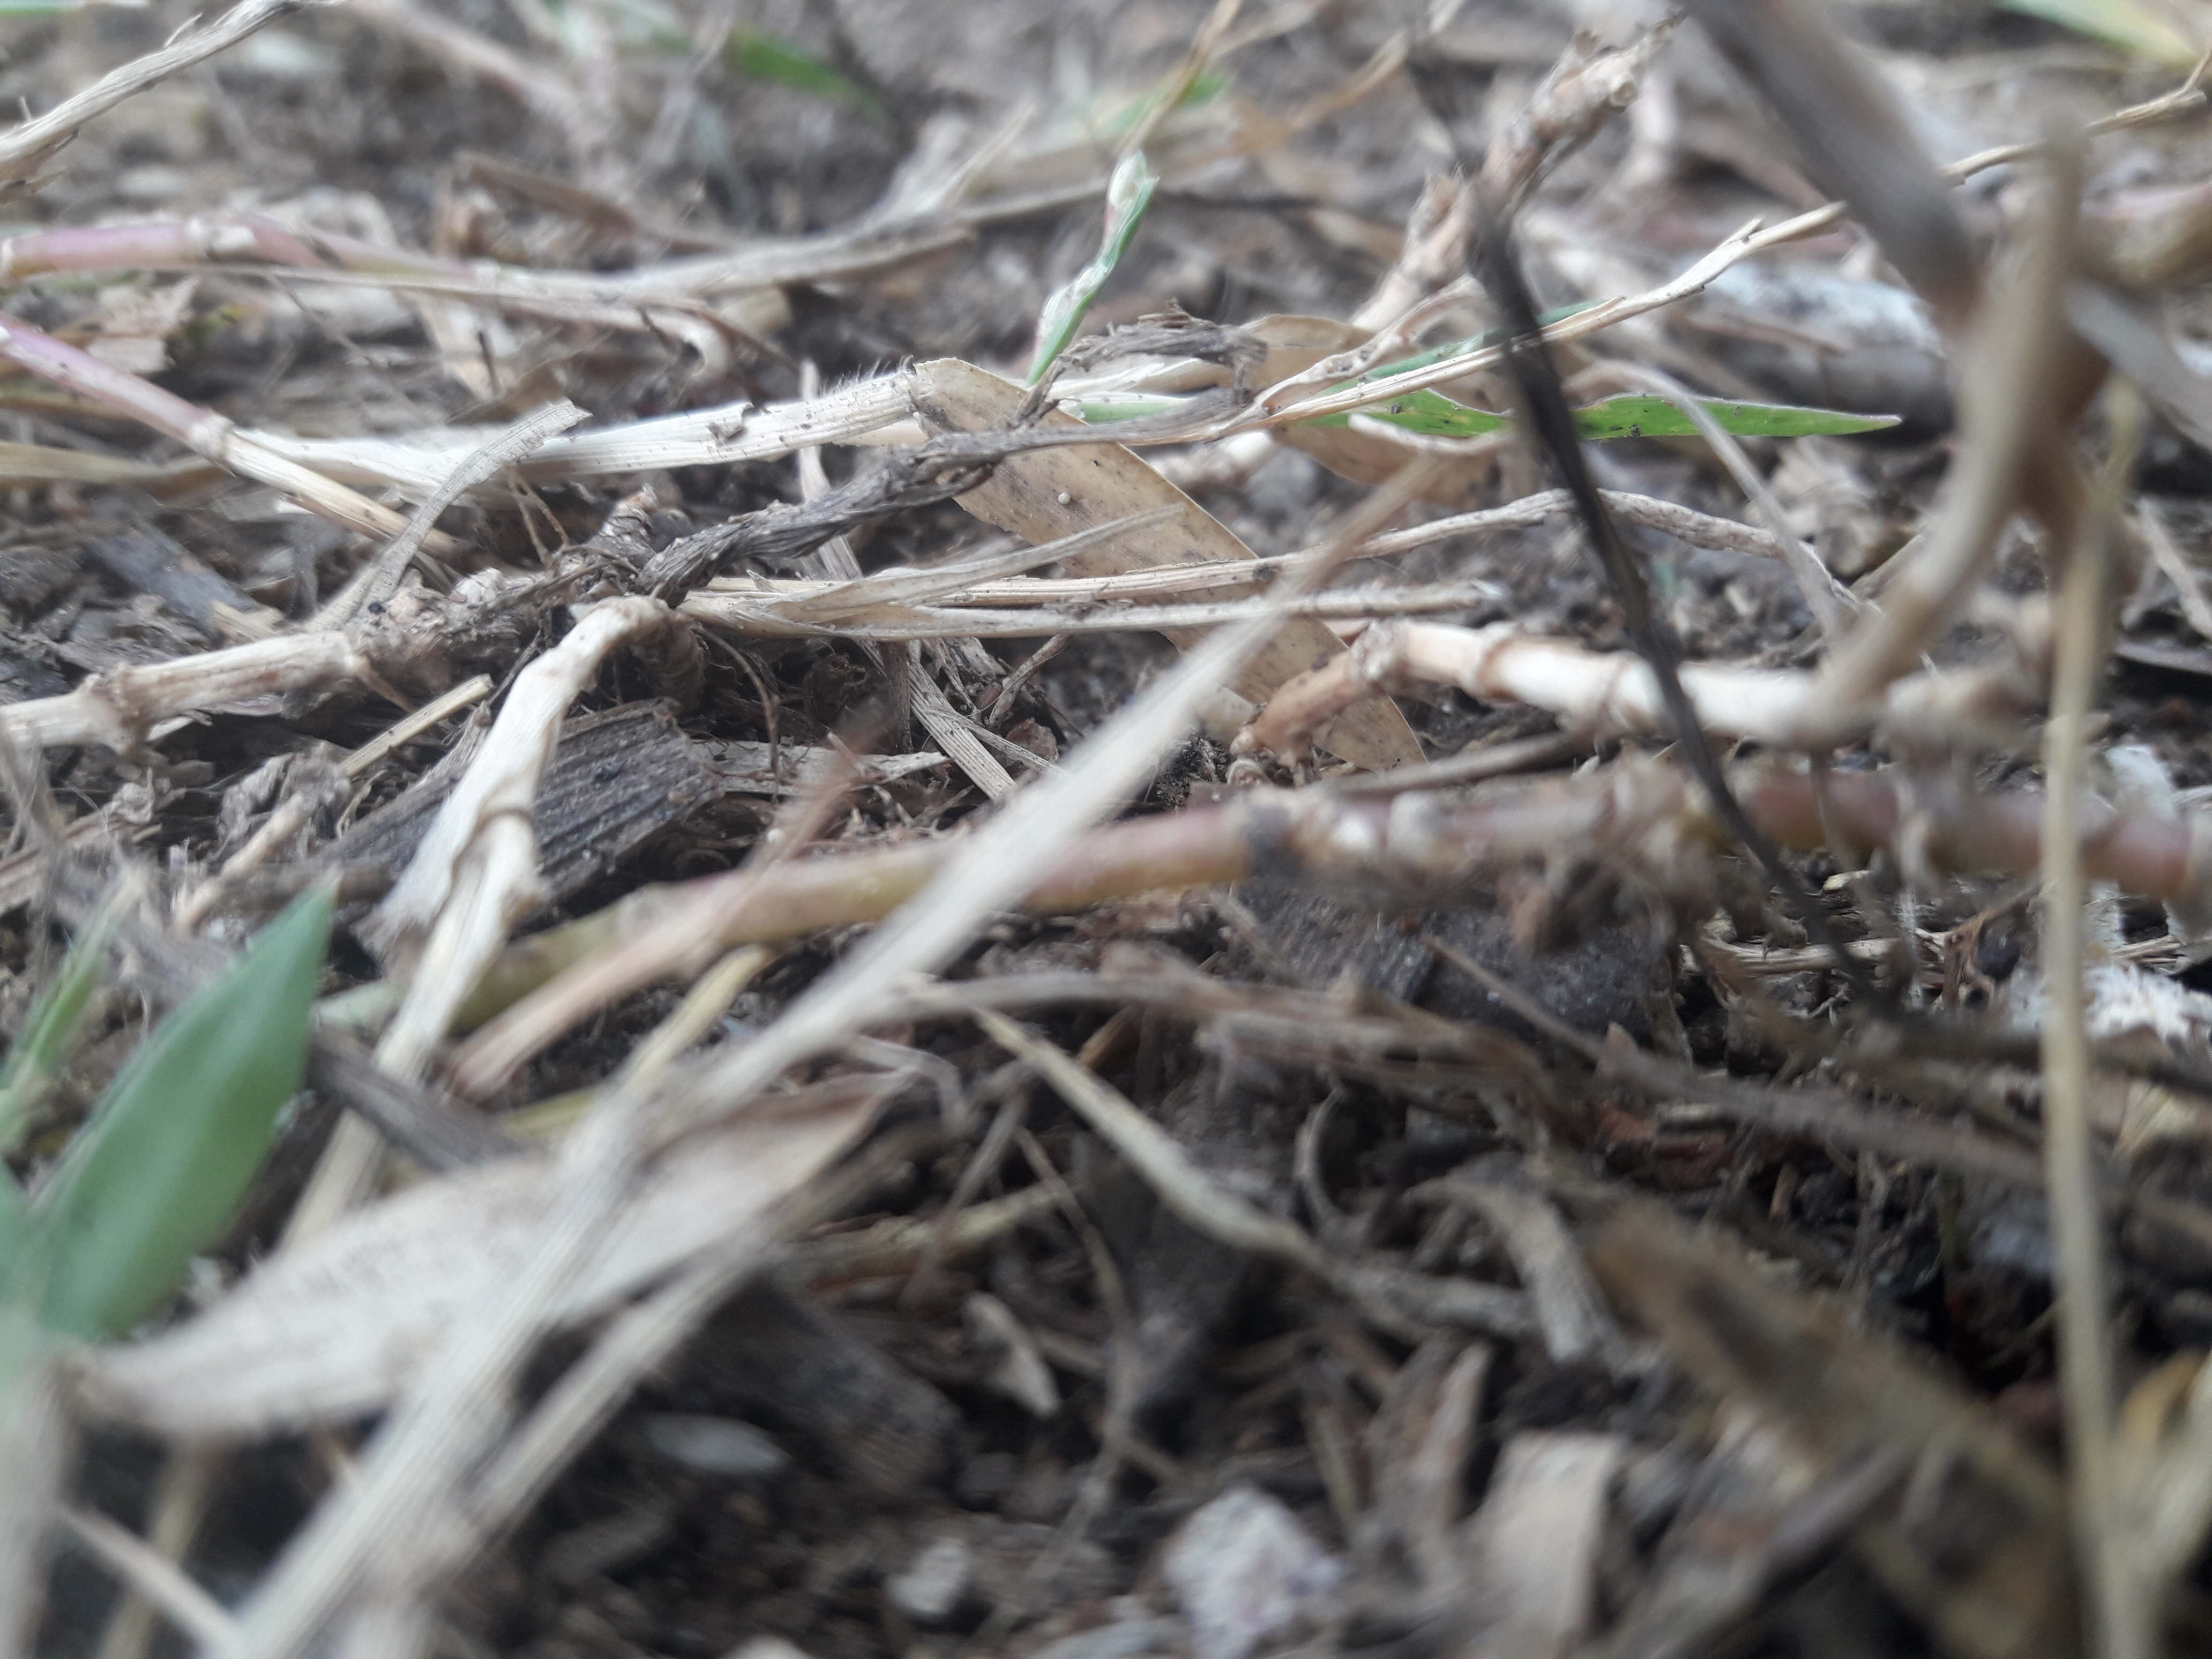
ground, green, nature, texture, twig, plant, grass, branch, soil, adaptation